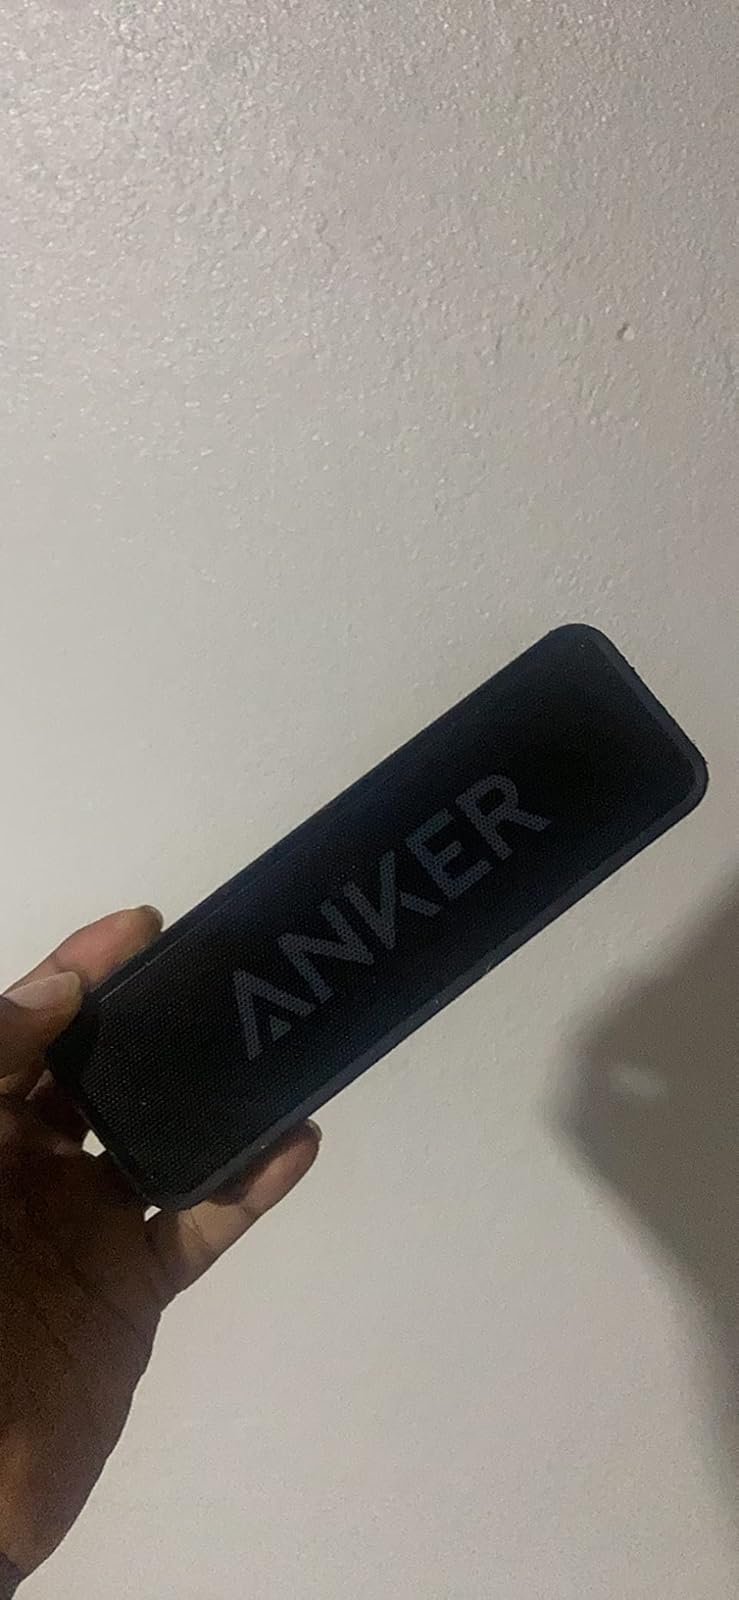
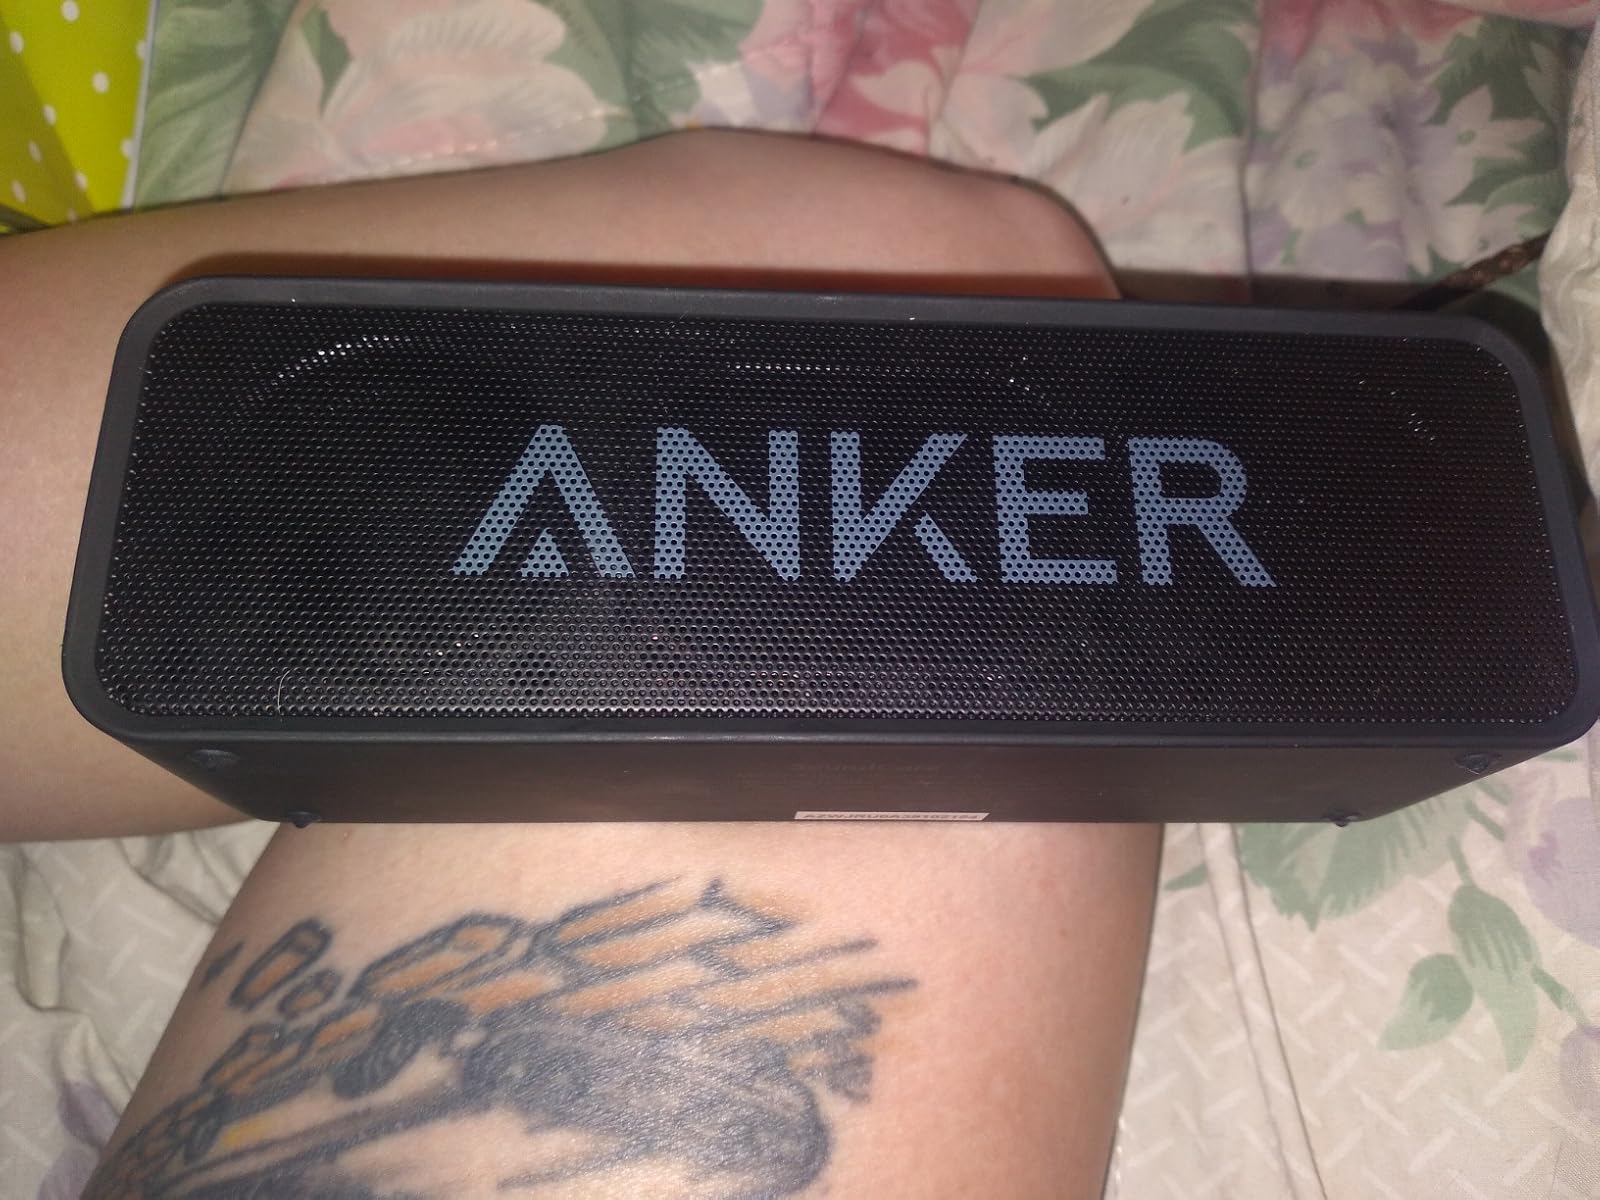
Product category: speaker
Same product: yes